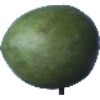
Label: mango